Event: Nepal Earthquake
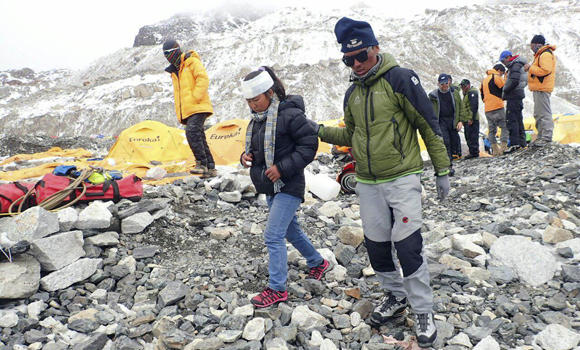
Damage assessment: no_damage